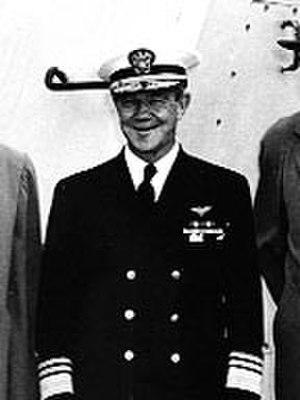
Gerald Francis Bogan est un aviateur et vice-amiral de l'US Navy ayant servi pendant les deux guerres mondiales.